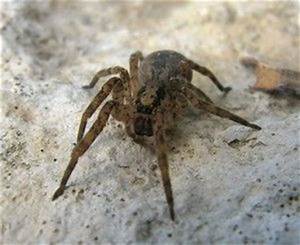
Label: spider